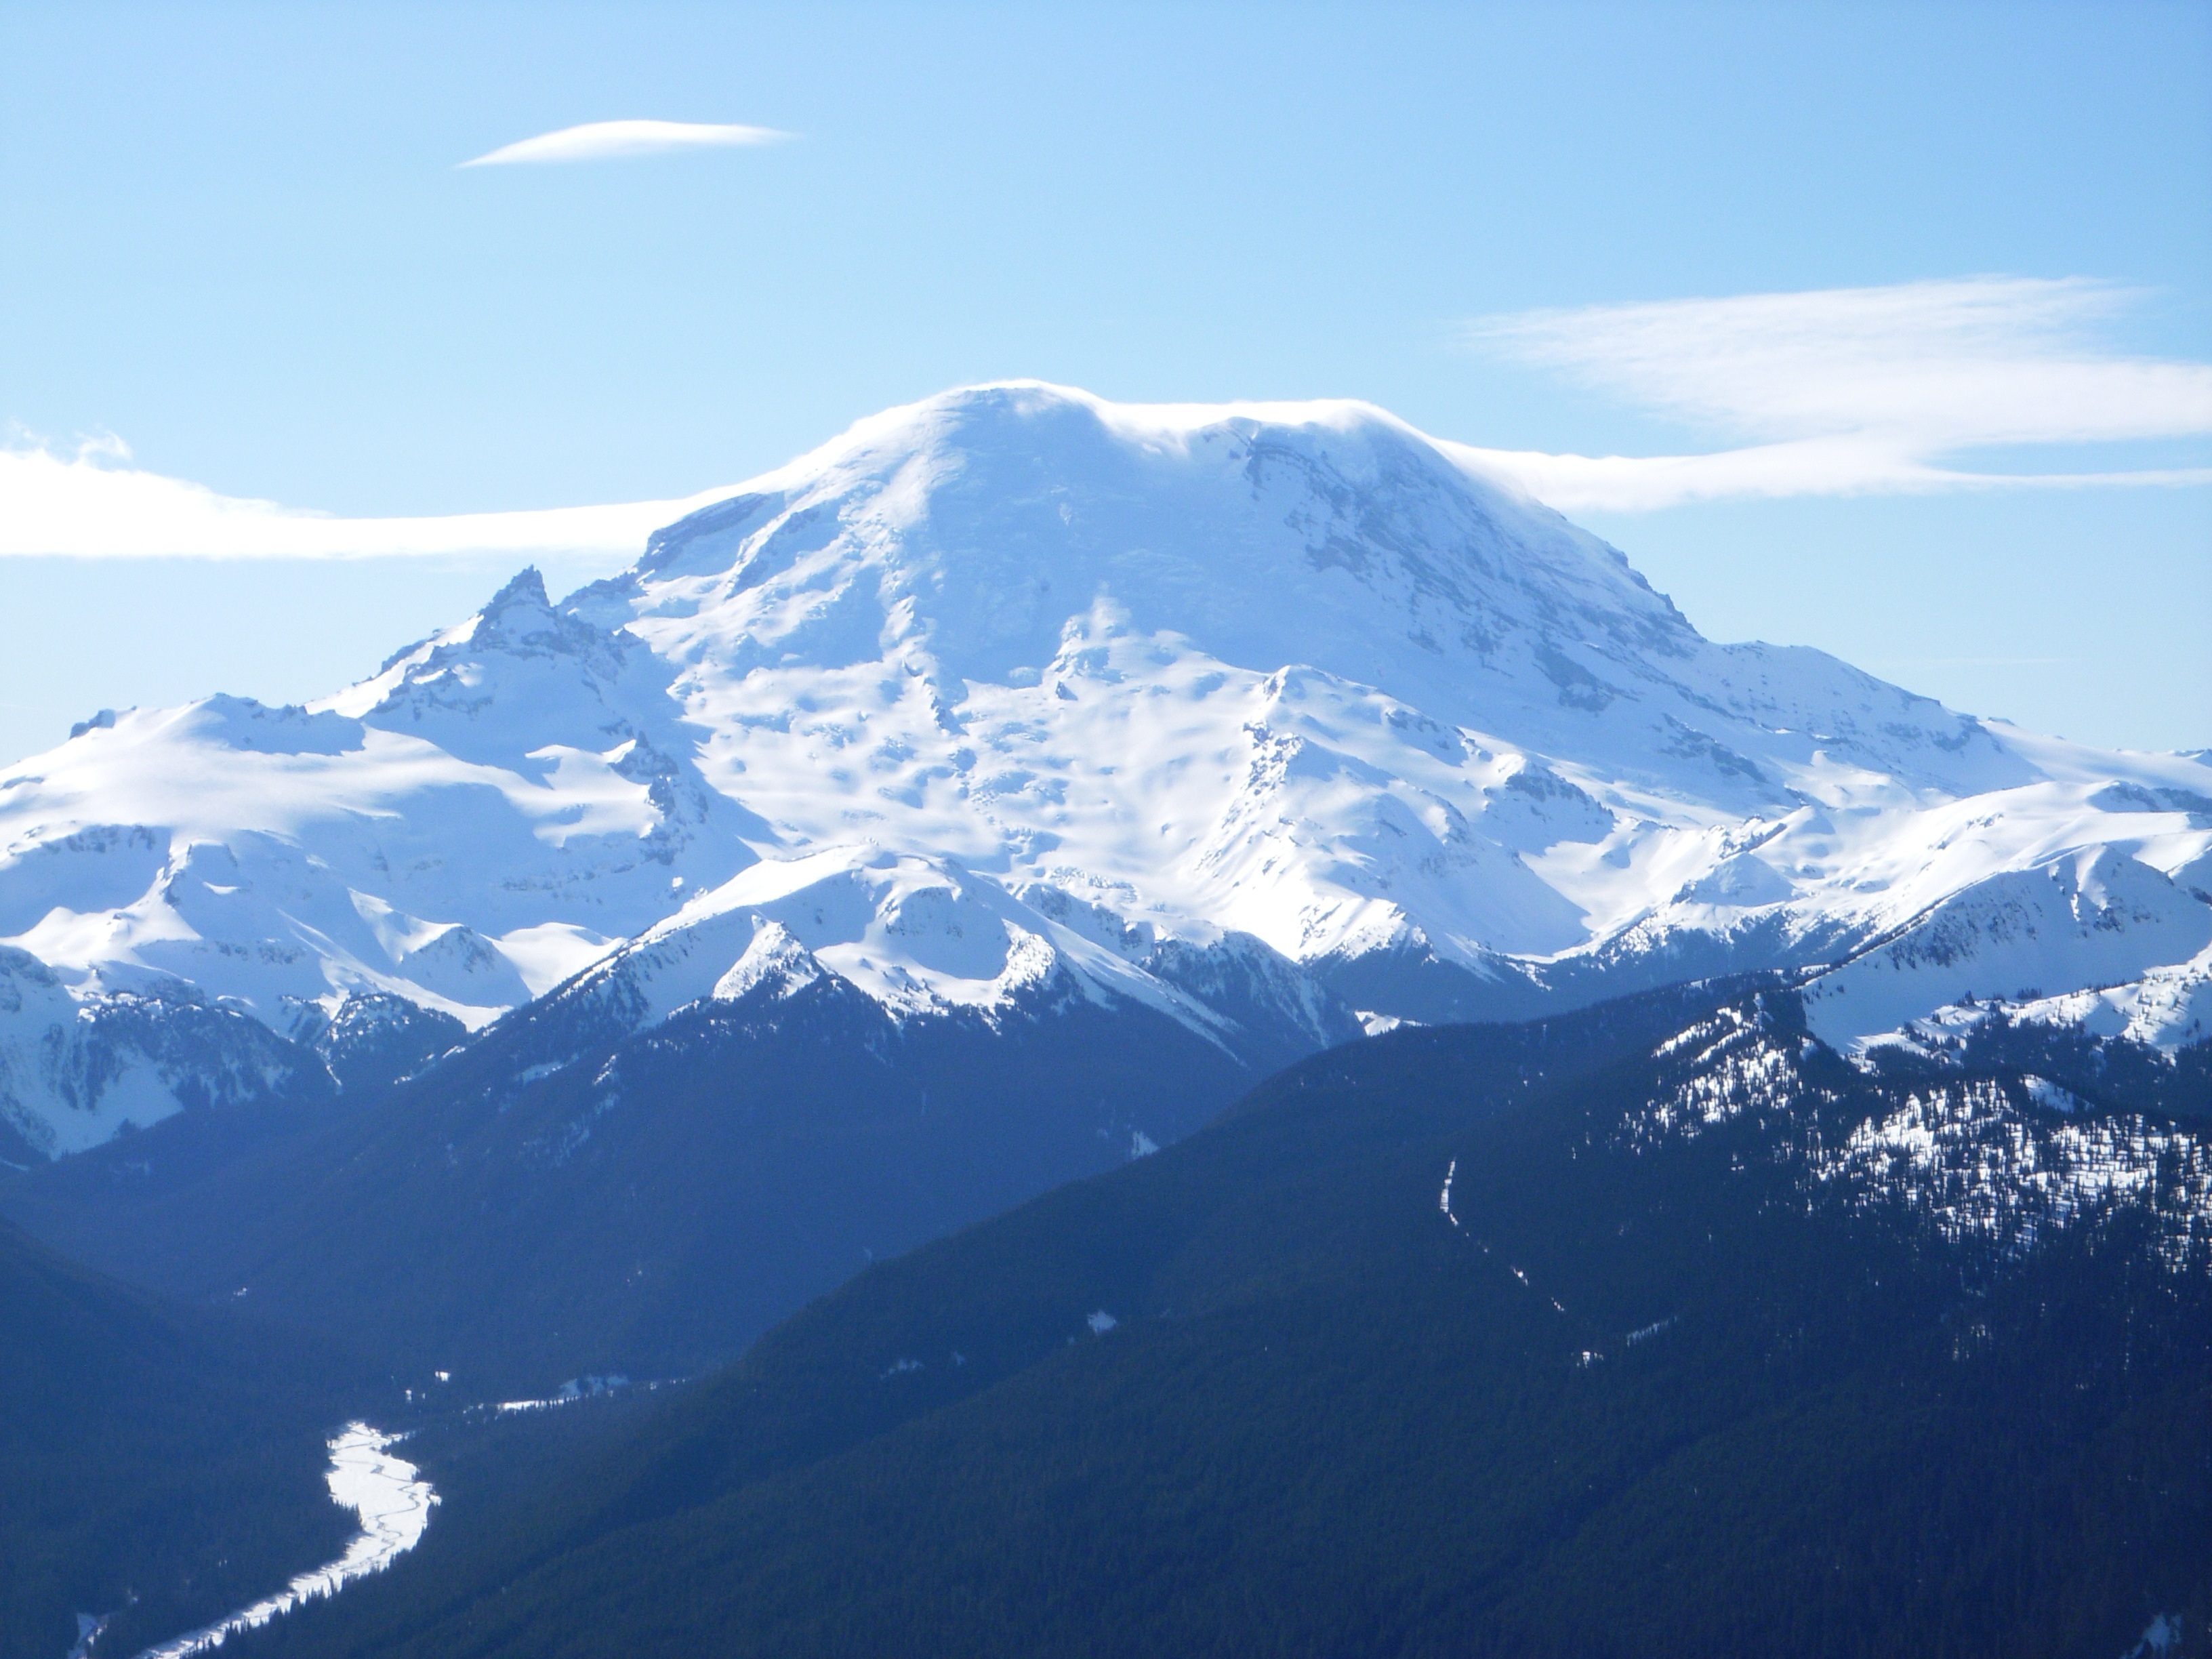
landscape, nature, mountain, snow, winter, adventure, mountain range, travel, usa, america, ridge, summit, washington, outdoors, alps, plateau, fell, cirque, landform, mountain pass, geographical feature, mountainous landforms